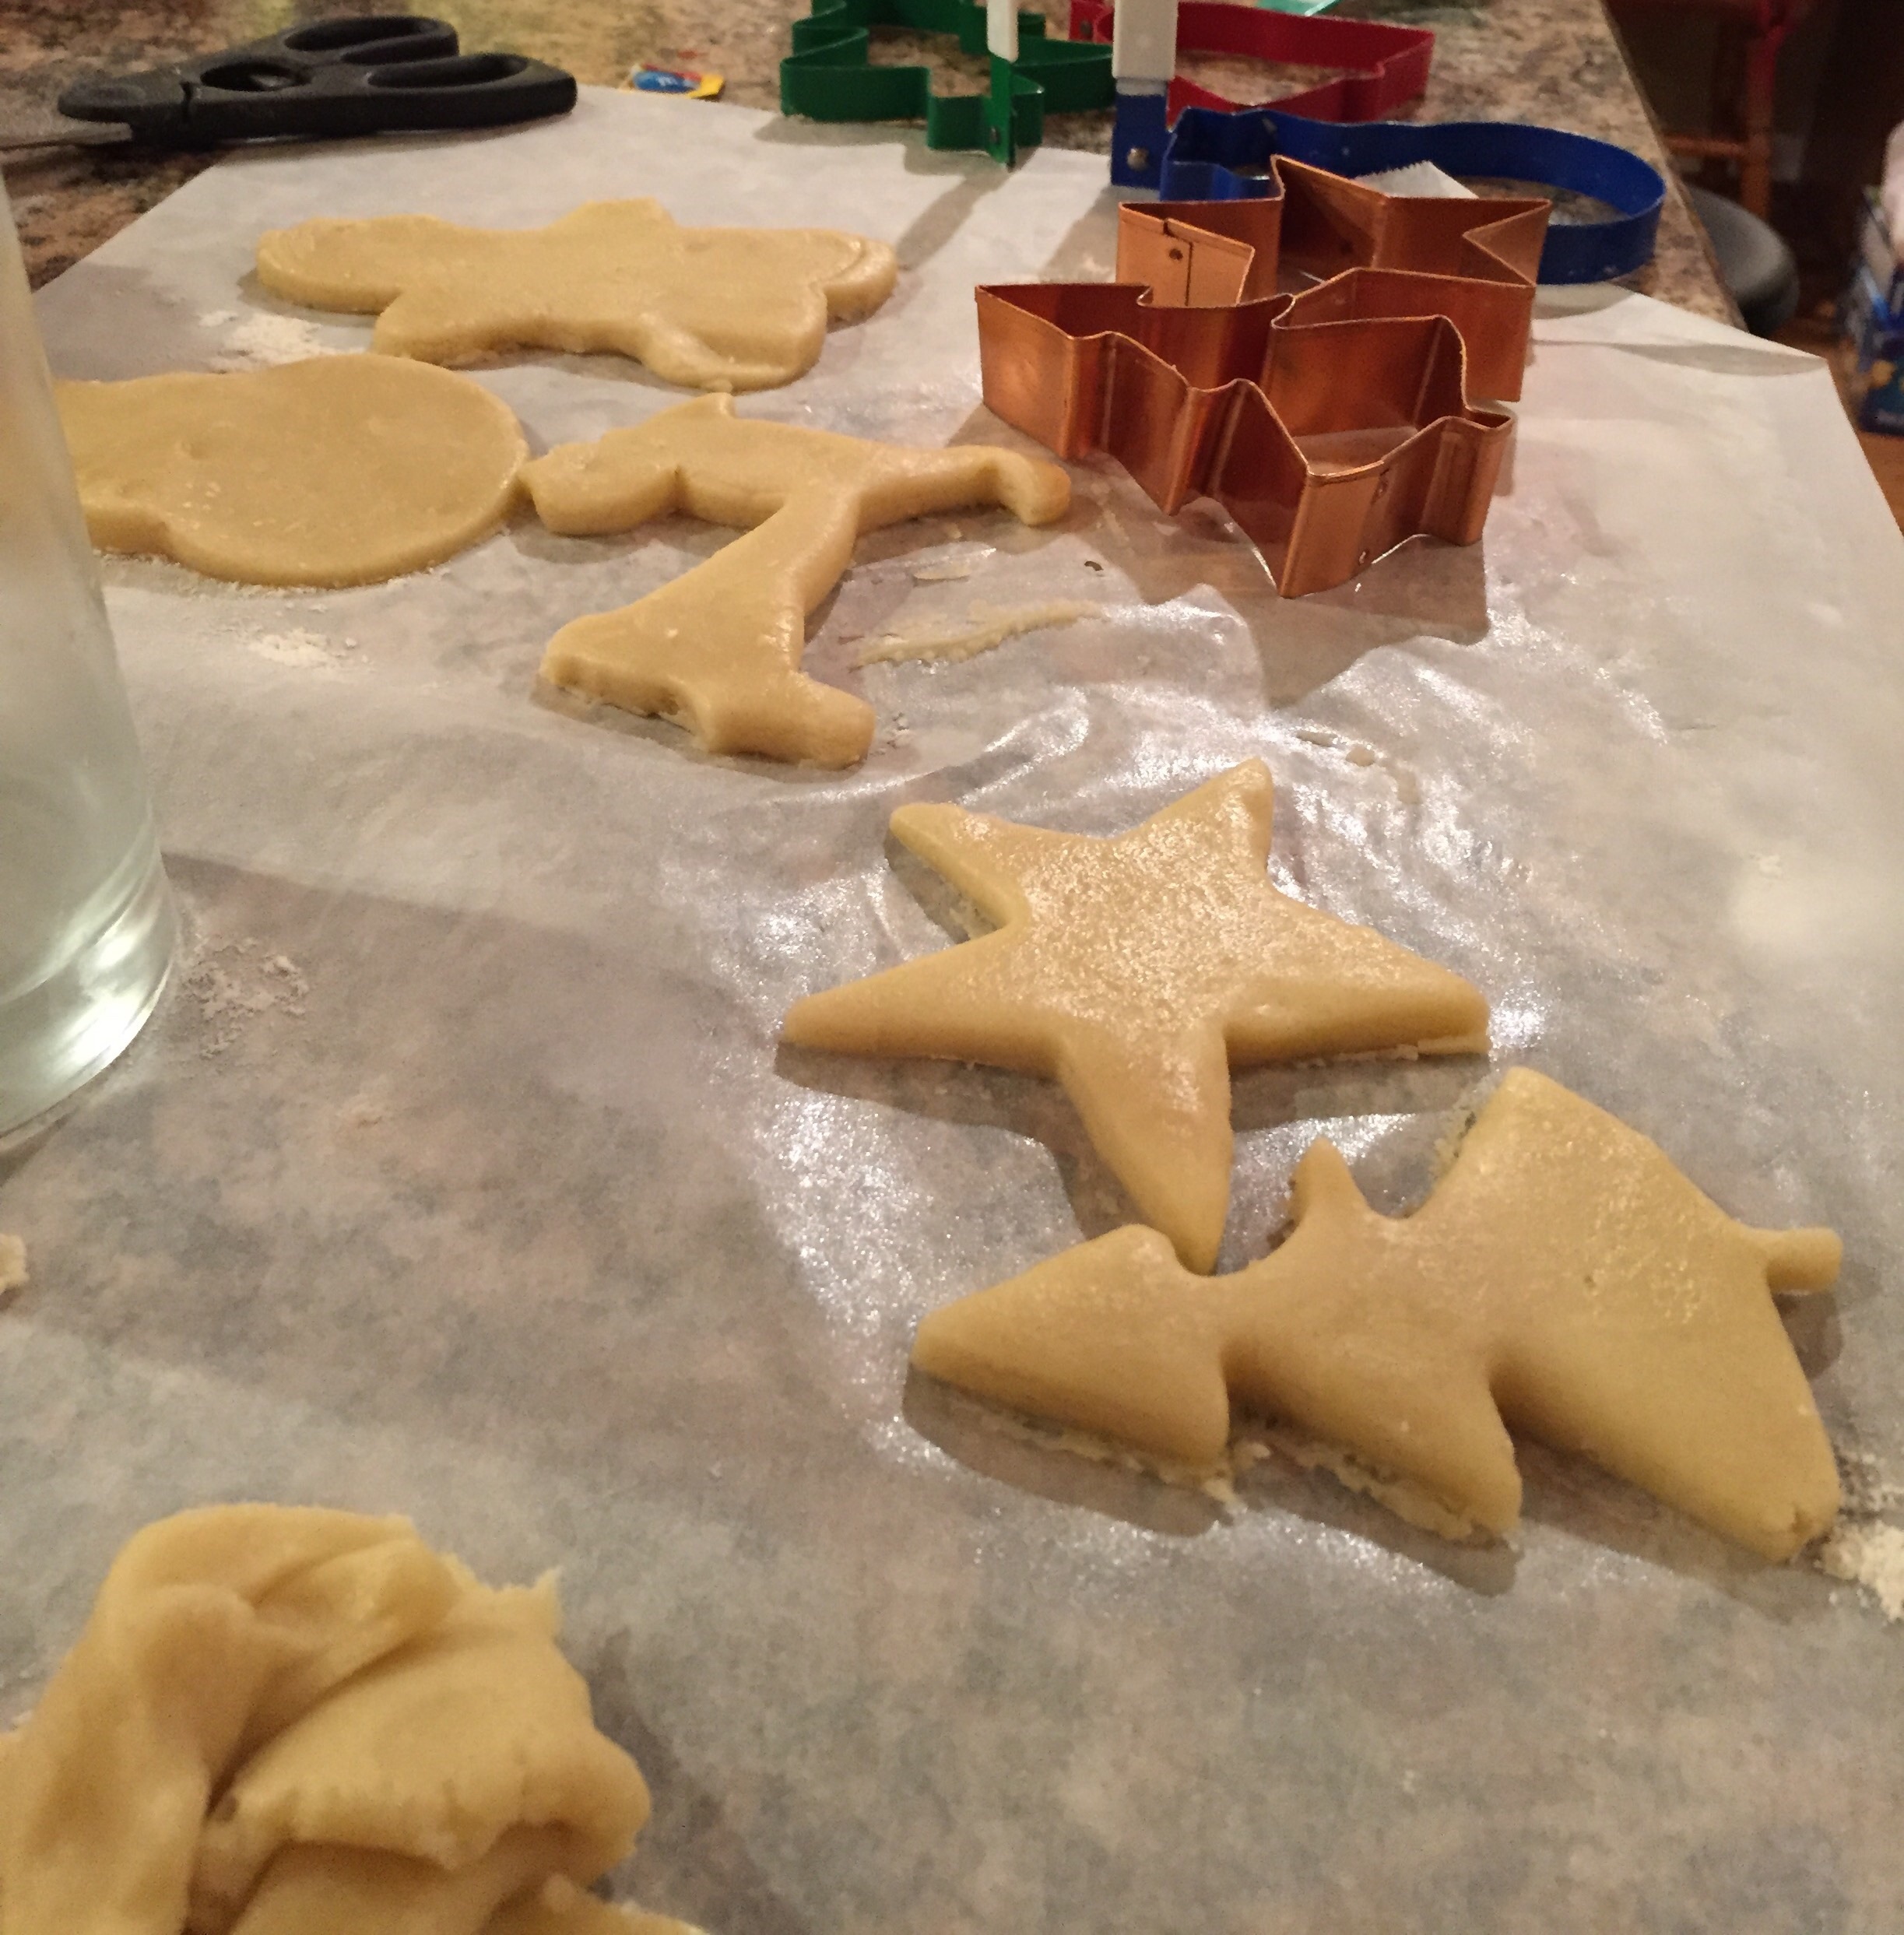
dish, food, kitchen, baking, christmas, dessert, cuisine, homemade, dough, cookies, sugar, icing, xmas, baked goods, flavor, snack food